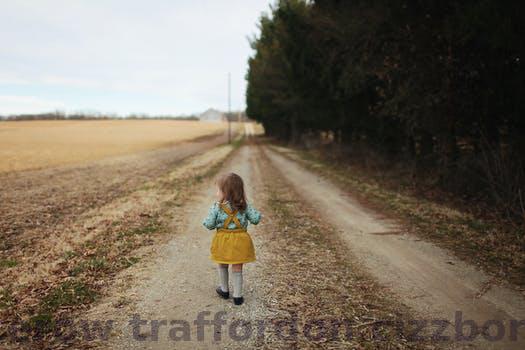
Label: Watermark